Beijing city fortifications

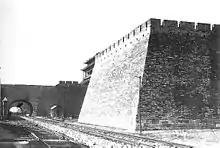
Beijing Inner city Chongwenmen barbican as seen in 1902. The sluice gate of the barbican has already been dismantled by British forces. A railway arch was built underneath.

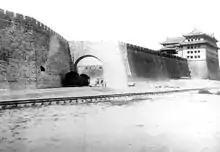
Beijing Inner city northeast corner guard tower, where an arch was made for the passage of trains

Historical records indicate that when Li Zicheng retreated from the city in 1644, he ordered that the Ming Imperial palace complex and the major city gates be set afire. But in 1960, when the walls were finally dismantled, the workers realized that the Dongzhimen and Chongwenmen towers and gate sections were the Ming originals.